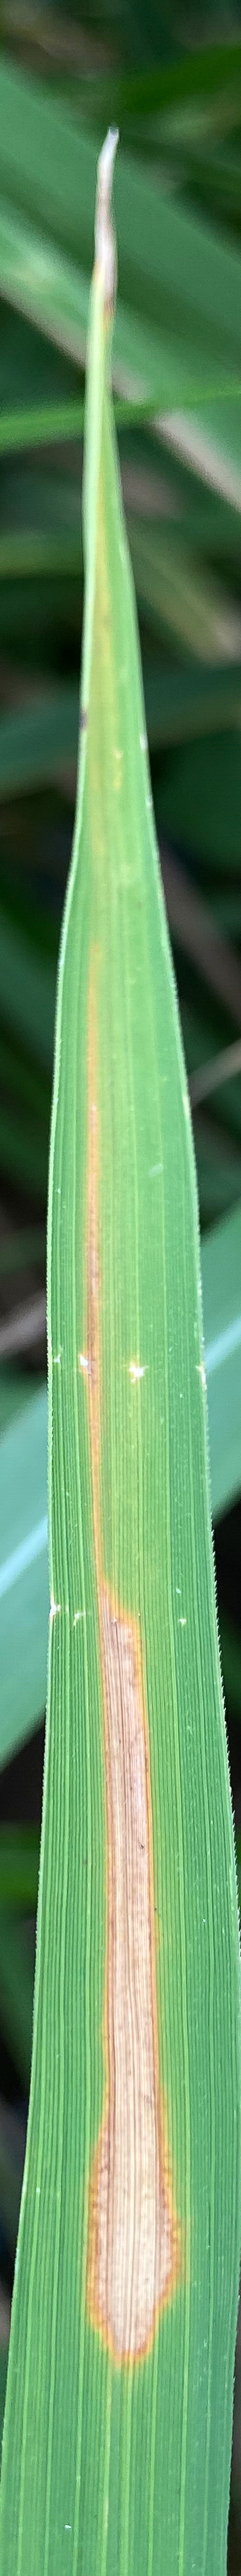
Nhãn: K